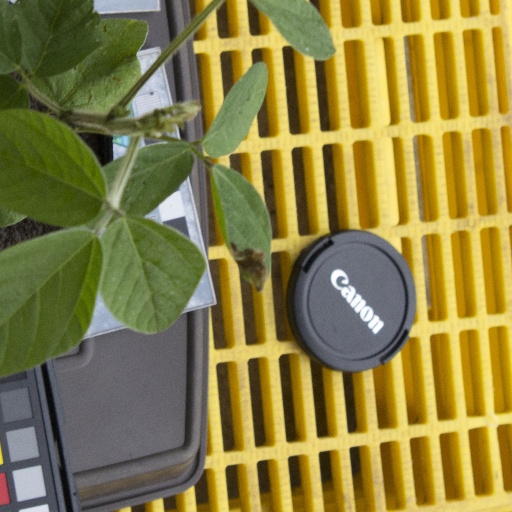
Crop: soybean